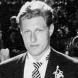
Age: 18